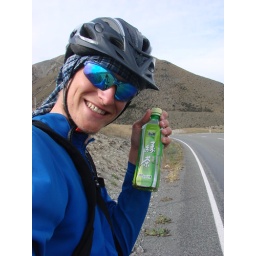
Finding Chinese green tea on the road in New Zealand